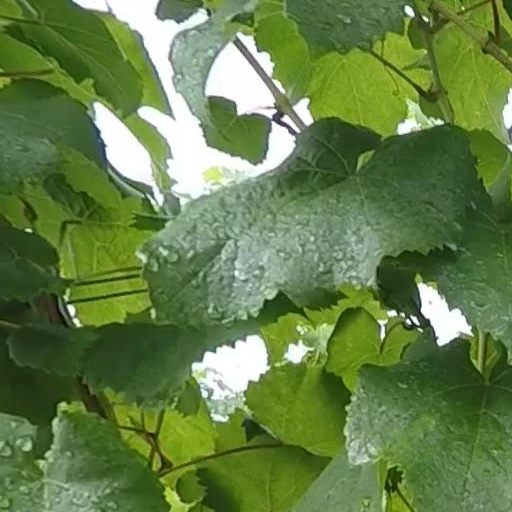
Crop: grape